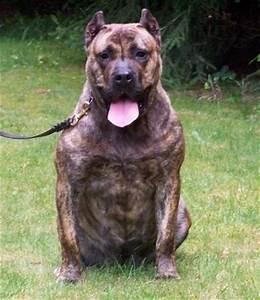
dog